Mikk Murdvee

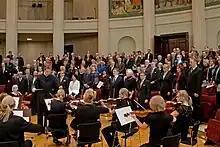
Mikk Murdvee conducting at University of Helsinki, 2008.

Mikk Murdvee (born March 20, 1980) is an Estonian-Finnish conductor and violinist living in Helsinki, Finland.